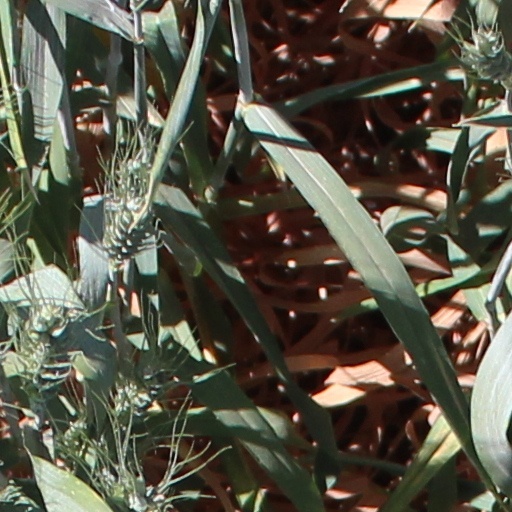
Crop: wheat